Henry Wirz

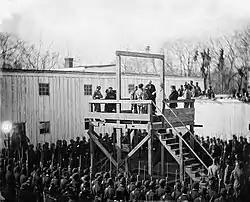
Wirz hears his death warrant at the scaffold near the U.S. Capitol

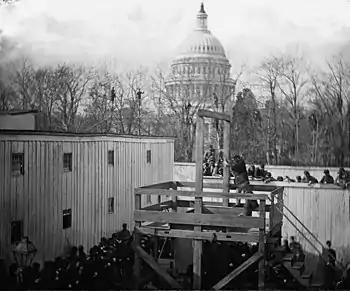
Wirz's execution moments after the trapdoor was sprung

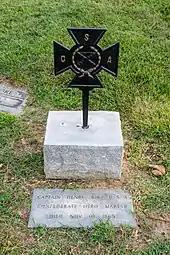
Wirz's grave marker at Mount Olivet Cemetery, denoting him as a hero and a martyr

Wirz was hanged at 10:32 a.m. on November 10, 1865, at the Old Capitol Prison in Washington D.C., located next to the U.S. Capitol. His neck did not break from the fall, and the crowd of 200 spectators guarded by 120 soldiers watched as he writhed and slowly strangled. Wirz was buried in the Mount Olivet Cemetery in Washington, D.C.